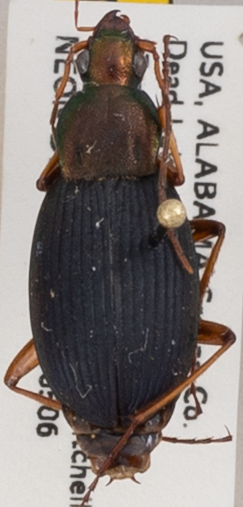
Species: Chlaenius aestivus
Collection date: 2019-05-06
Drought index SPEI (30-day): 1.098
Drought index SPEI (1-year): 1.16
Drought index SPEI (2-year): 2.09